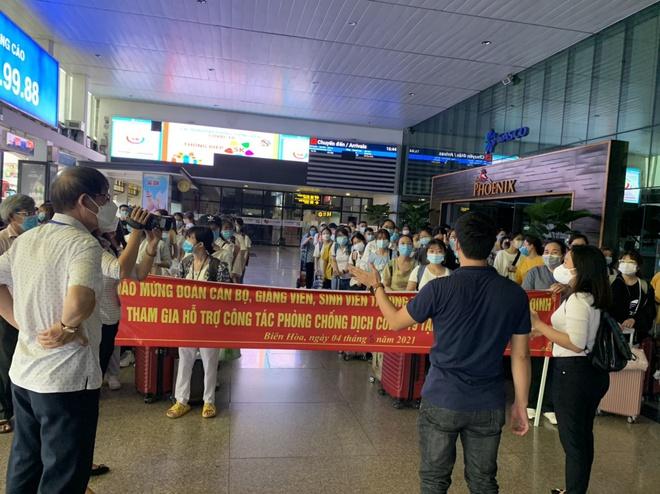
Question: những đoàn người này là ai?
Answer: đây là những đoàn các bộ, giảng viên và sinh viên tham gia hỗ trợ công tác phòng chống dịch